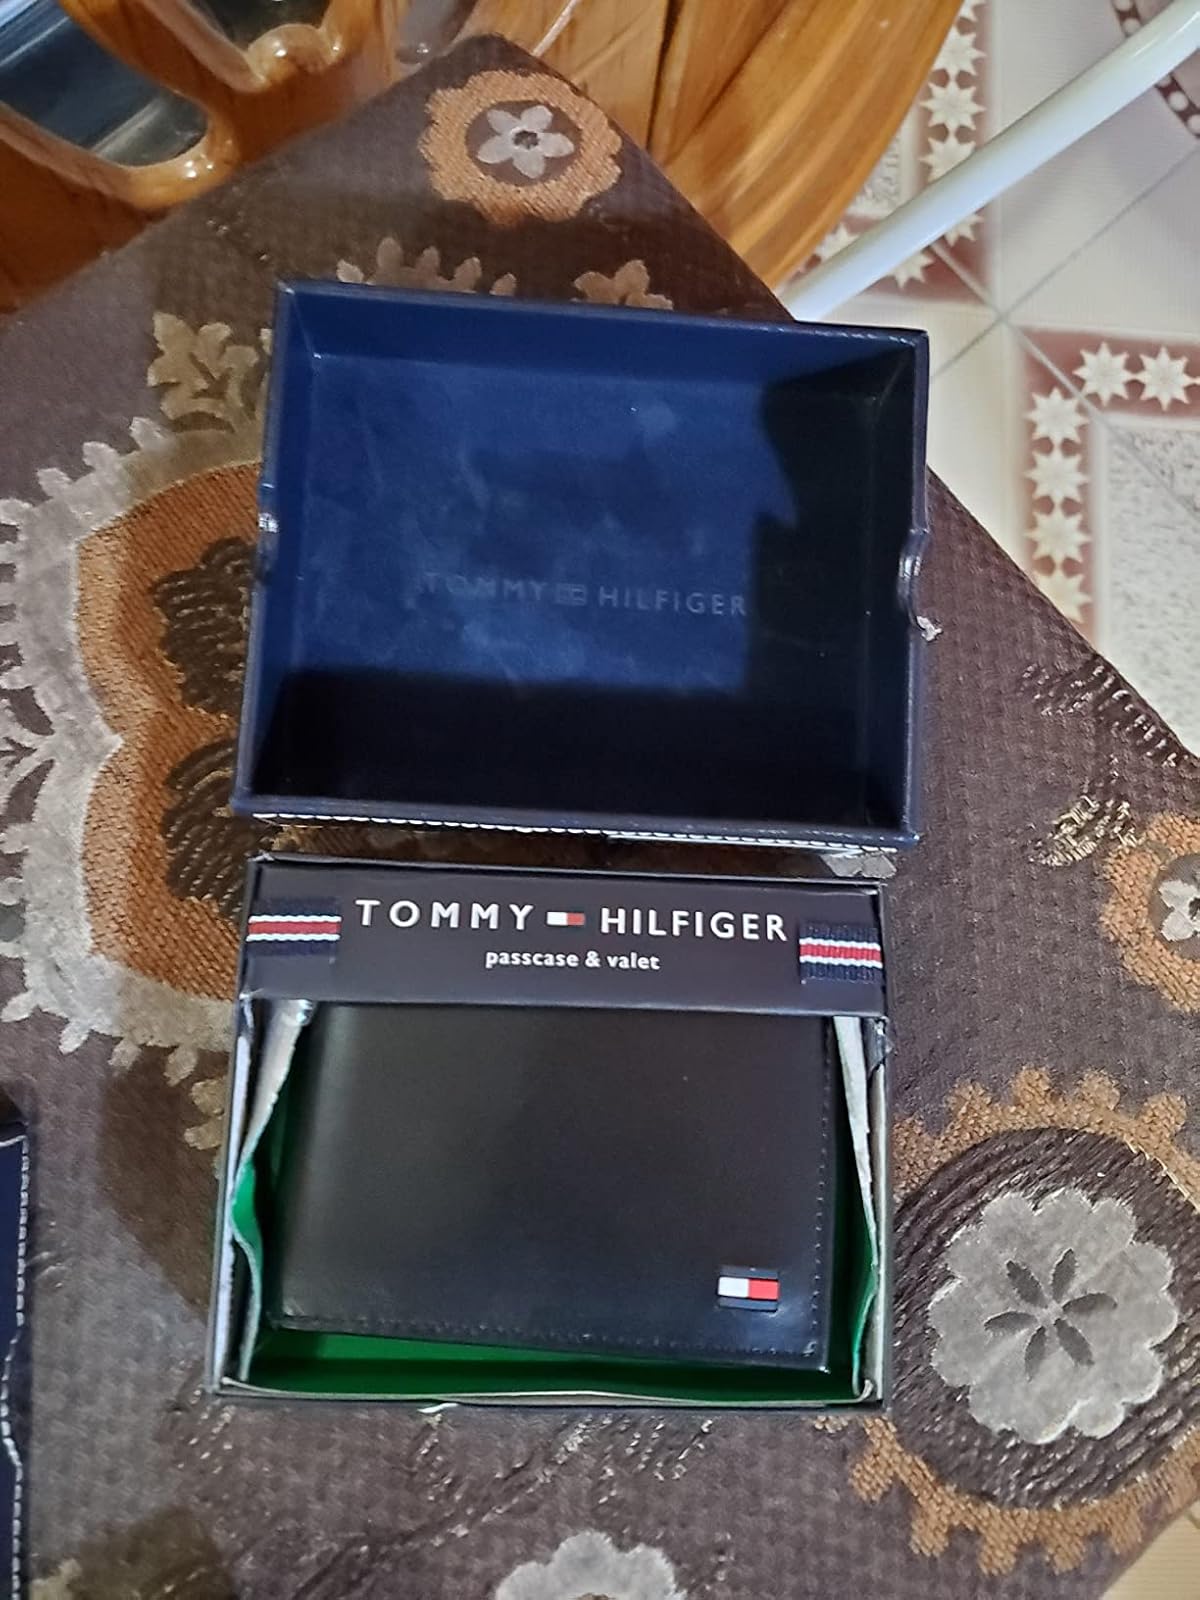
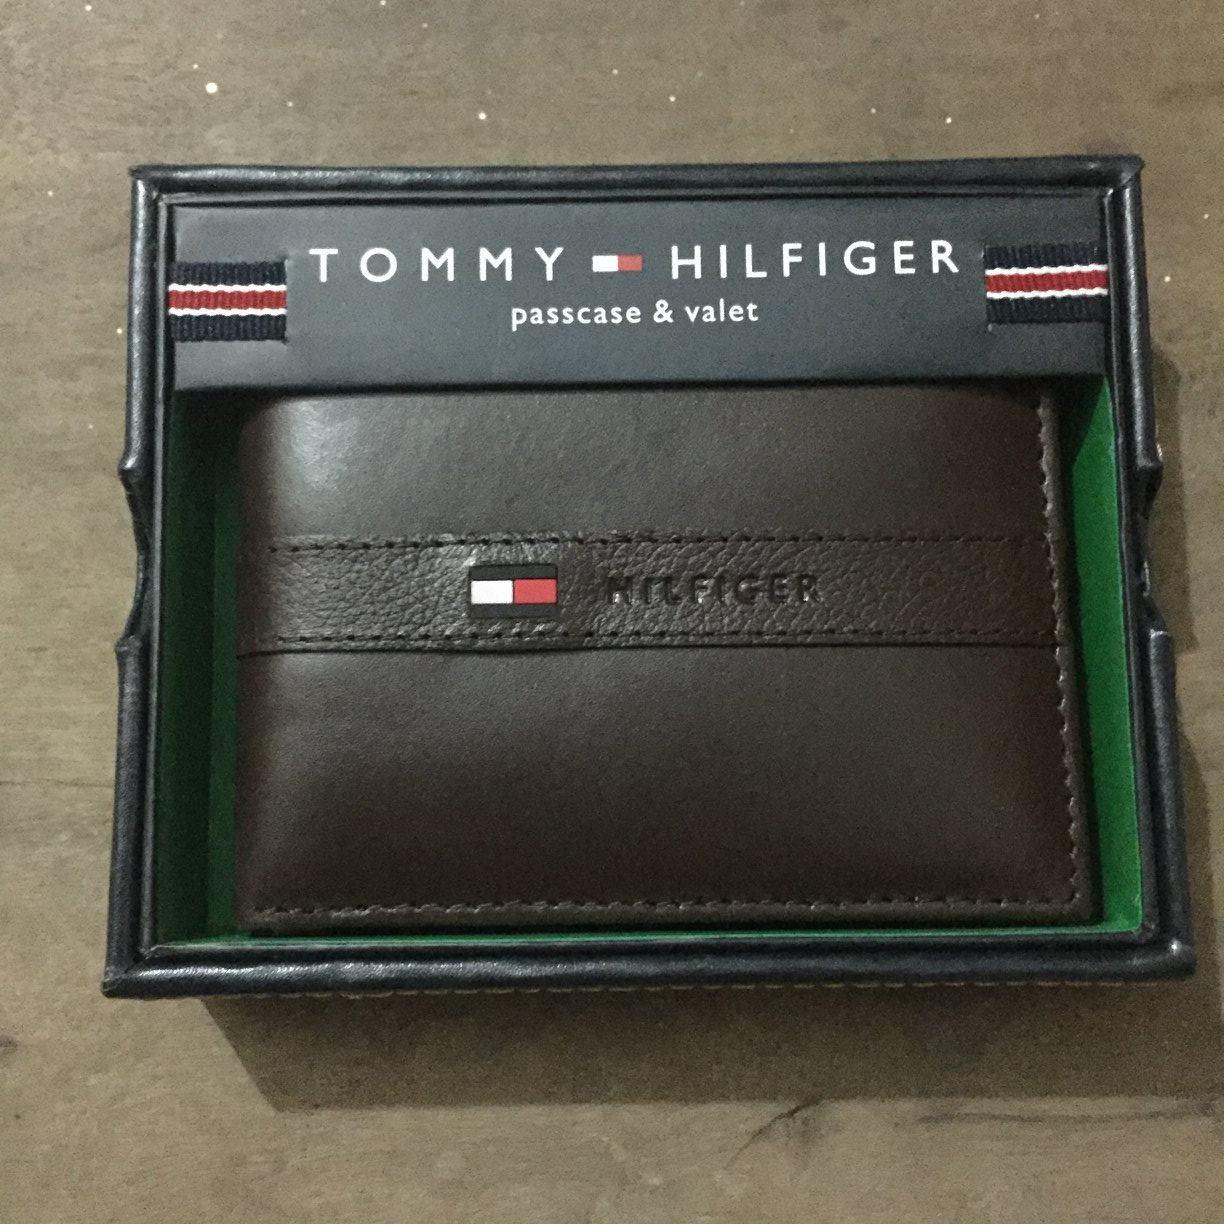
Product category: accessories_wallet
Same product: no